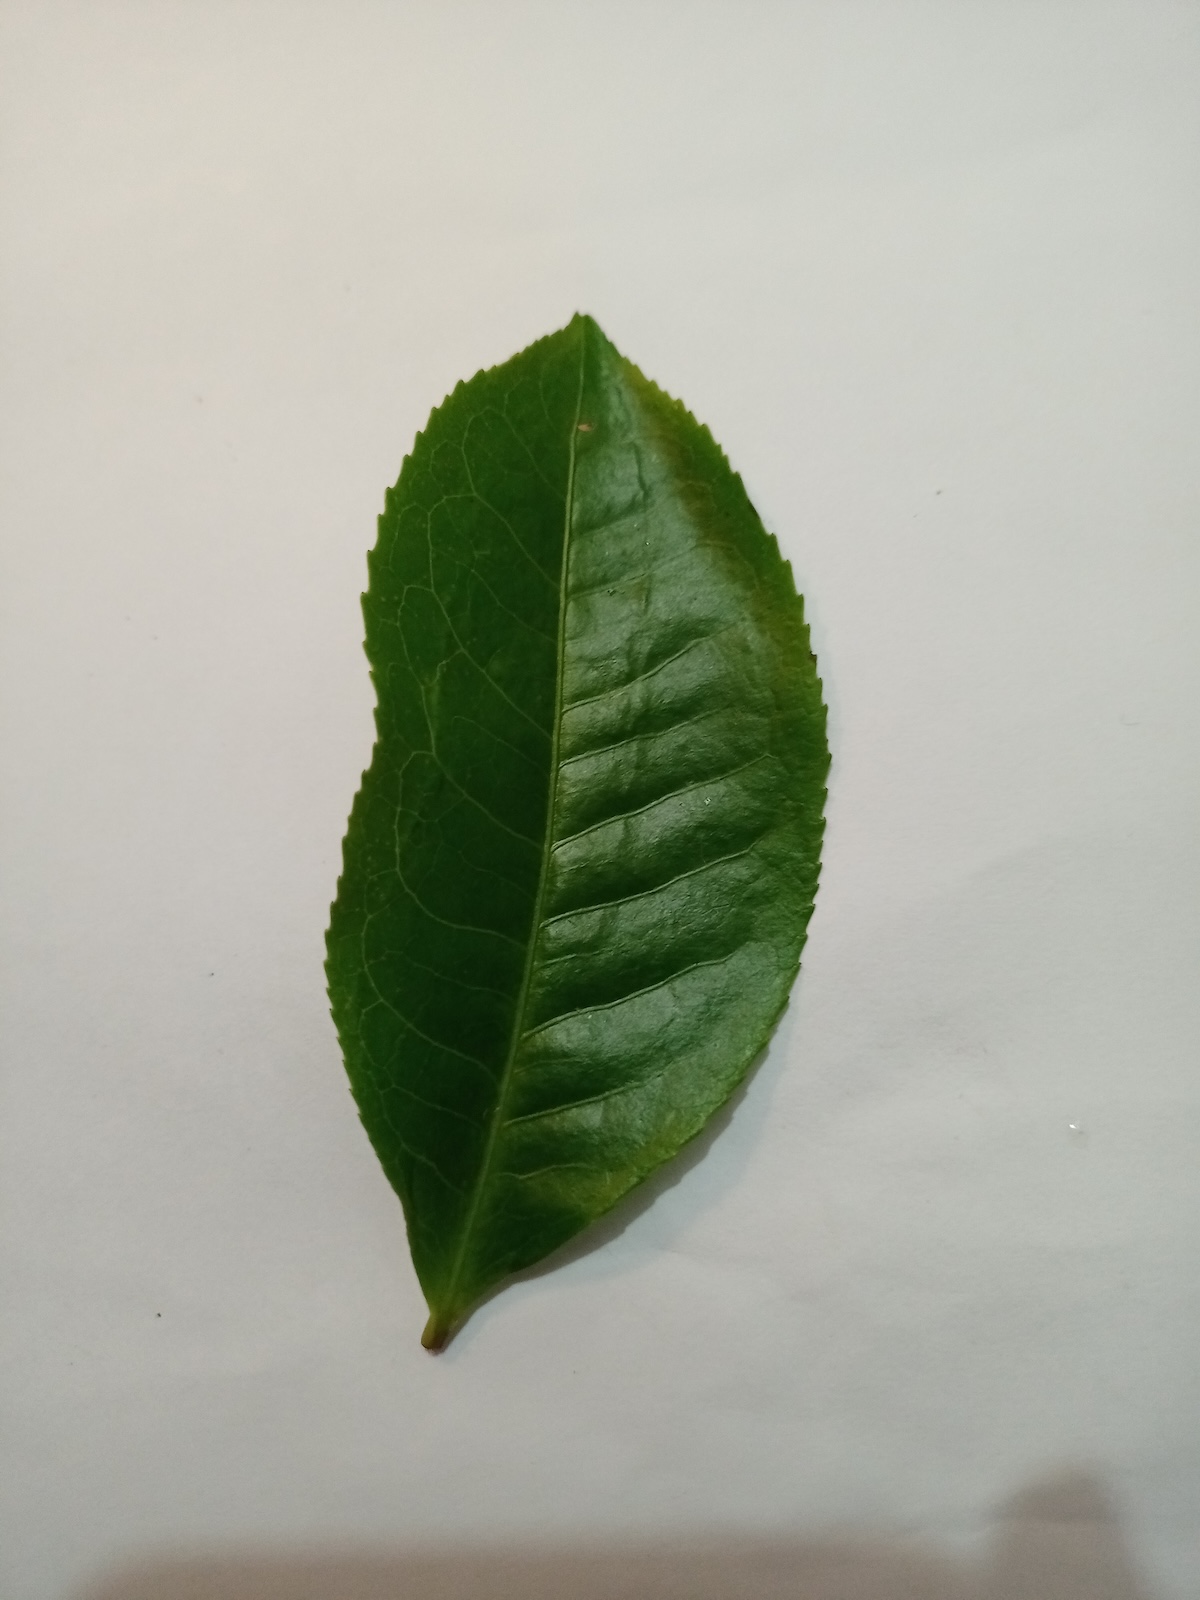
Label: Healthy leaf